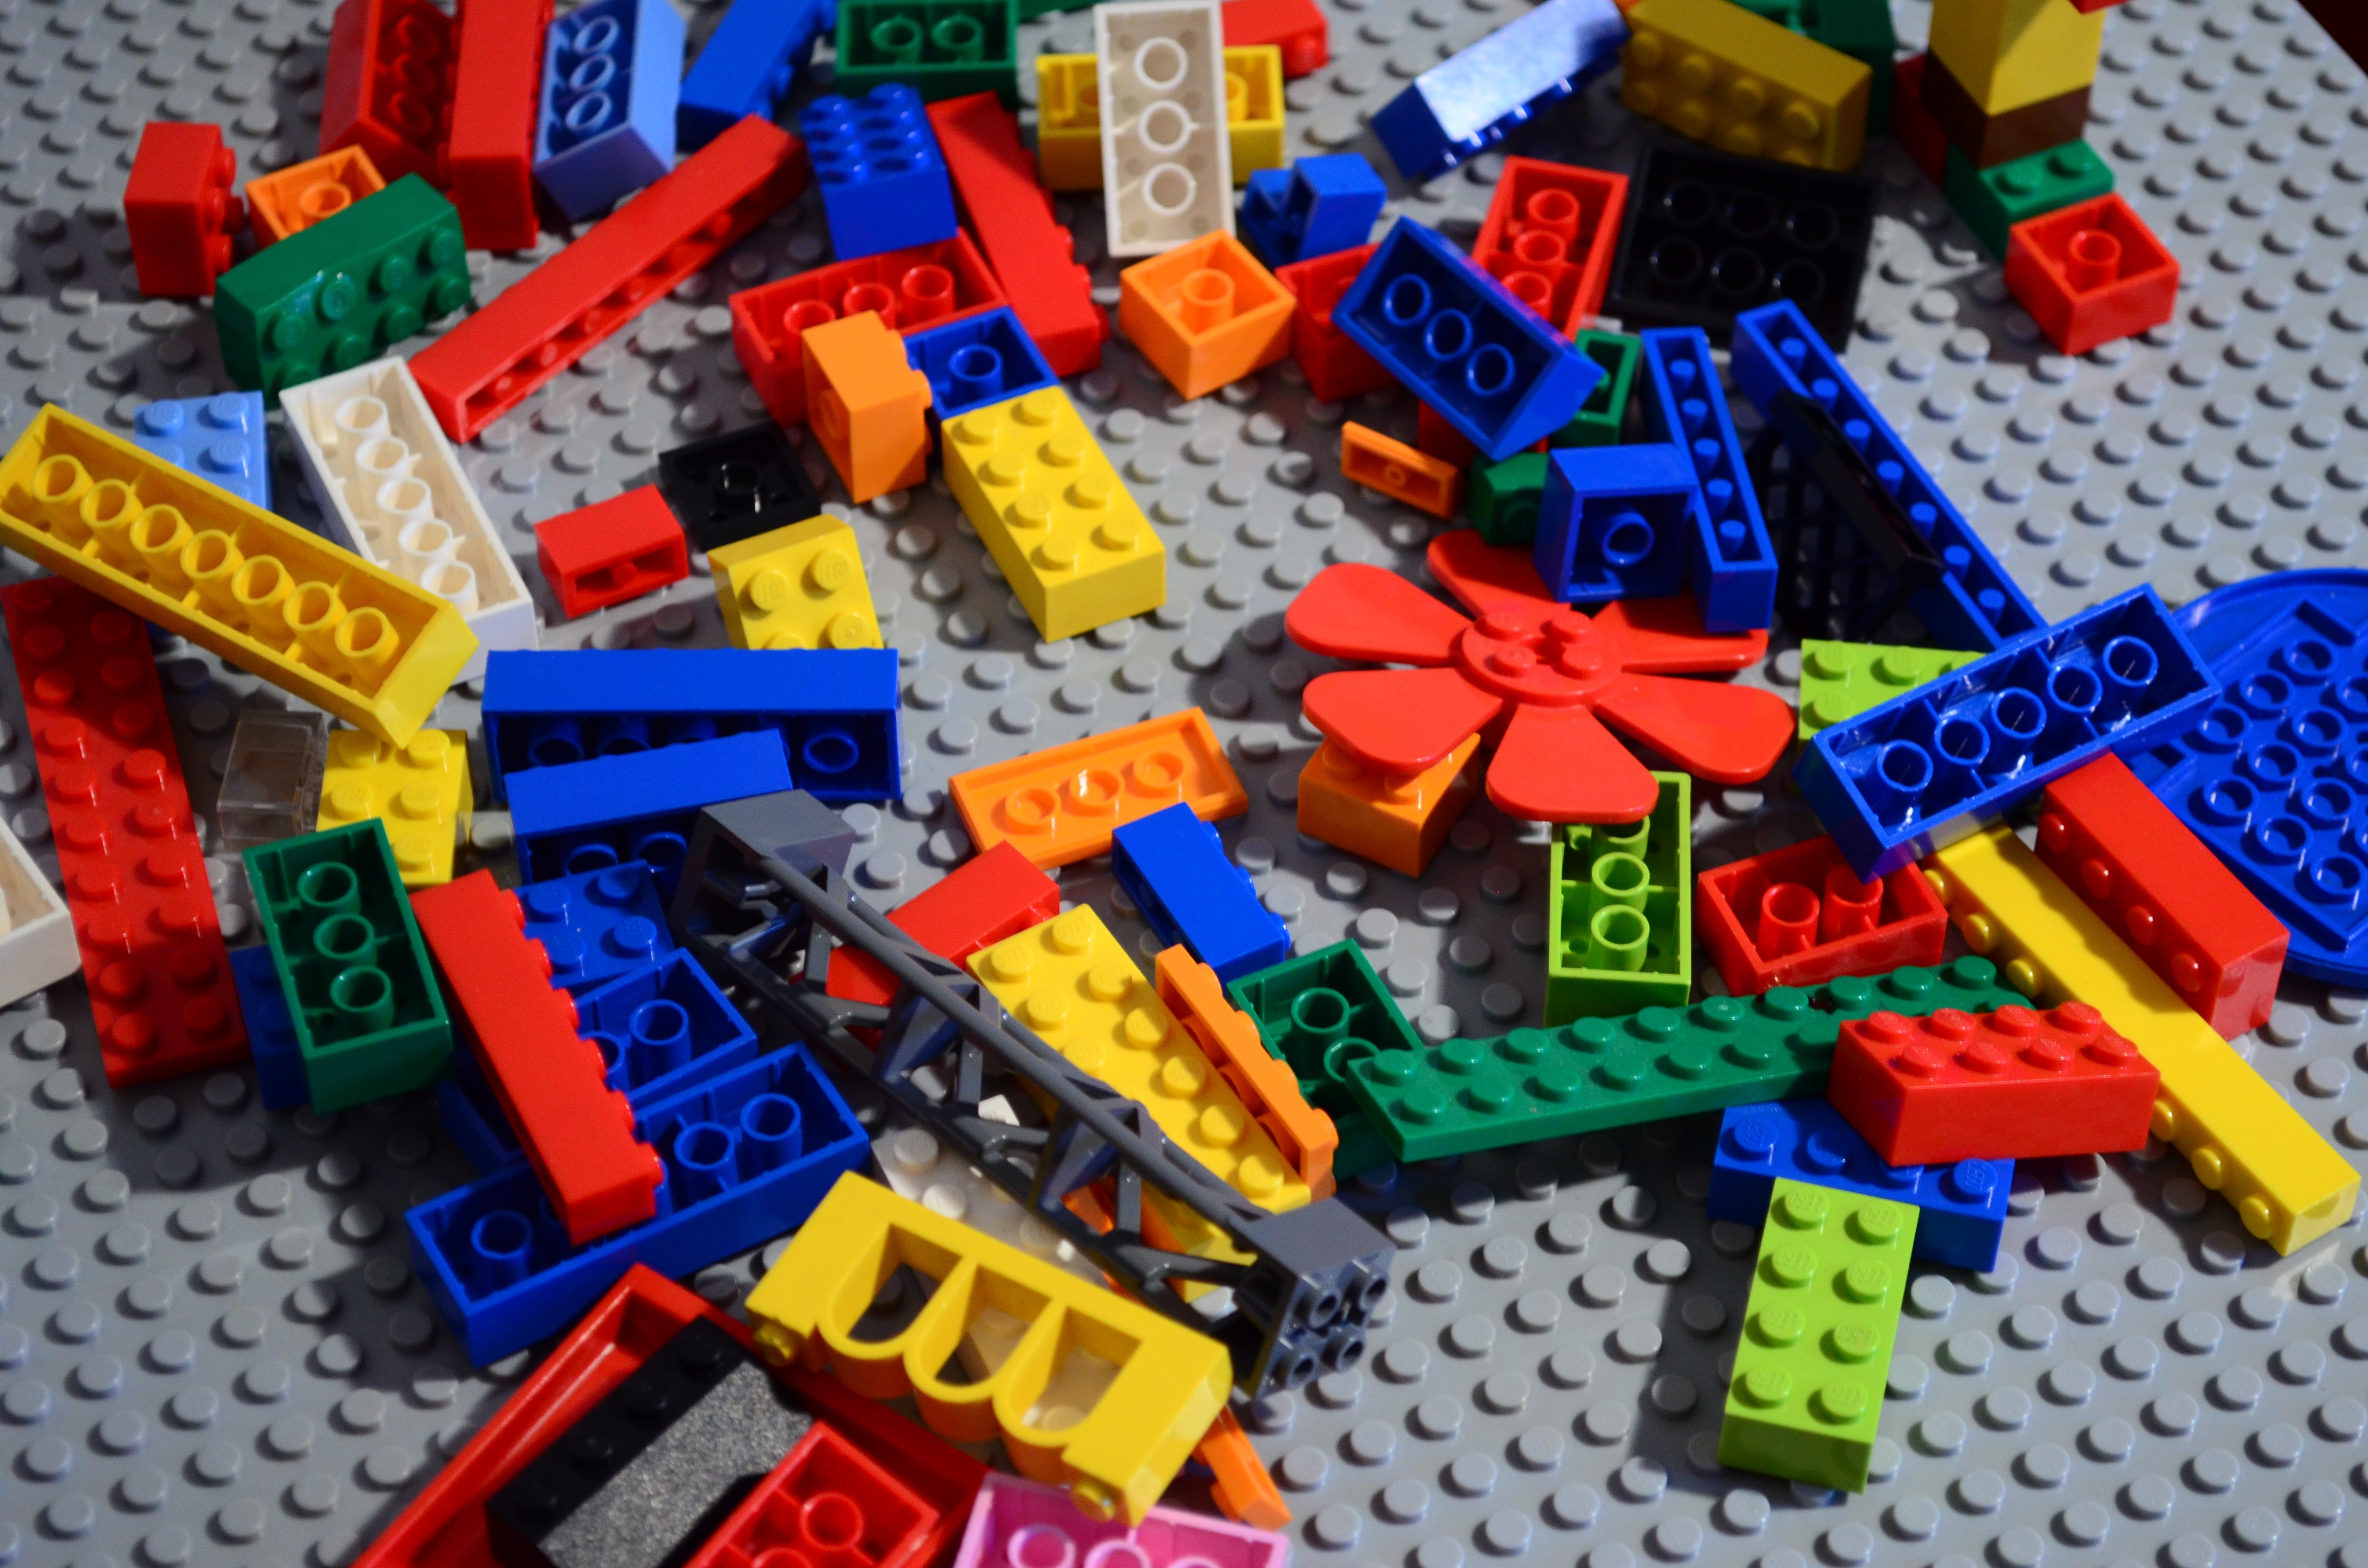
play, toy, colors, toys, lego, chaos, disorder, build up, toy bricks